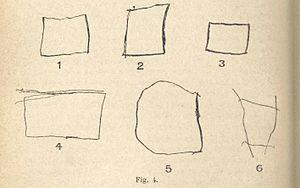
Le test Binet et Simon est le nom couramment employé de l'échelle métrique de l'intelligence, un test de développement intellectuel mis au point par le psychologue français Alfred Binet avec l'aide du psychiatre français Théodore Simon.
Alfred Binet et Théodore Simon proposent, en 1905, la première échelle métrique d'intelligence. Cette échelle de développement sert à estimer le degré de développement intellectuel de l'enfant. Les items visent à mesurer le développement mental, sans faire appel aux connaissances de l'enfant. En 1916, le test de Stanford-Binet introduit la notion de quotient intellectuel, ou QI. Puis, en 1966, le psychologue et universitaire français René Zazzo introduit une « nouvelle échelle métrique de l'intelligence ».